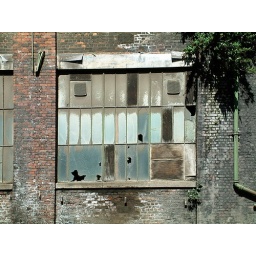
Run-down window and wall at the still in use Vickers Works in Brightside Lane Sheffield